Woolly mammoth

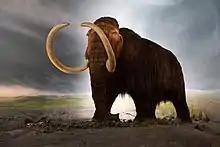
Model at the Royal BC Museum

Woolly mammoths had several adaptations to the cold, most noticeably the layer of fur covering all parts of their bodies. Other adaptations to cold weather include ears that are far smaller than those of modern elephants; they were about long and across, and the ear of the 6- to 12-month-old frozen calf "Dima" was under long. The small ears reduced heat loss and frostbite, and the tail was short for the same reason, only long in the "Berezovka mammoth". The tail contained 21 vertebrae, whereas the tails of modern elephants contain 28–33. Their skin was no thicker than that of present-day elephants, between . They had a layer of fat up to thick under the skin, which helped to keep them warm. Woolly mammoths had broad flaps of skin under their tails which covered the anus; this is also seen in modern elephants.